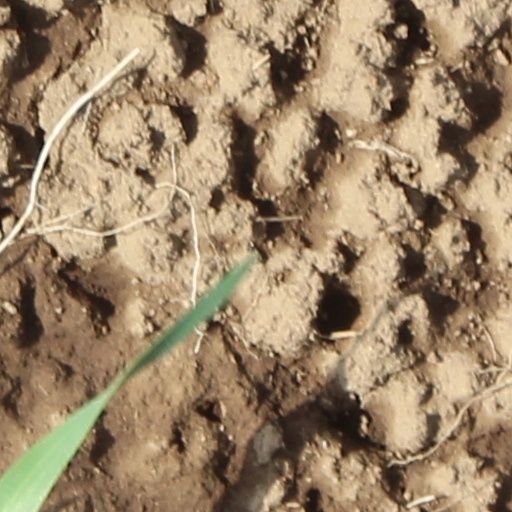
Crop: wheat